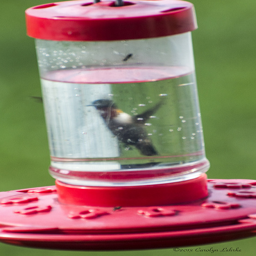
A hummingbird getting a drink from a feeder.
A hummingbird flying up to a hummingbird feeder.
A flying bird seen through a liquid filled feeder.
A hummingbird feeding on a hummingbird feeder's nectar.
A hummingbird is floating next to the feeder.